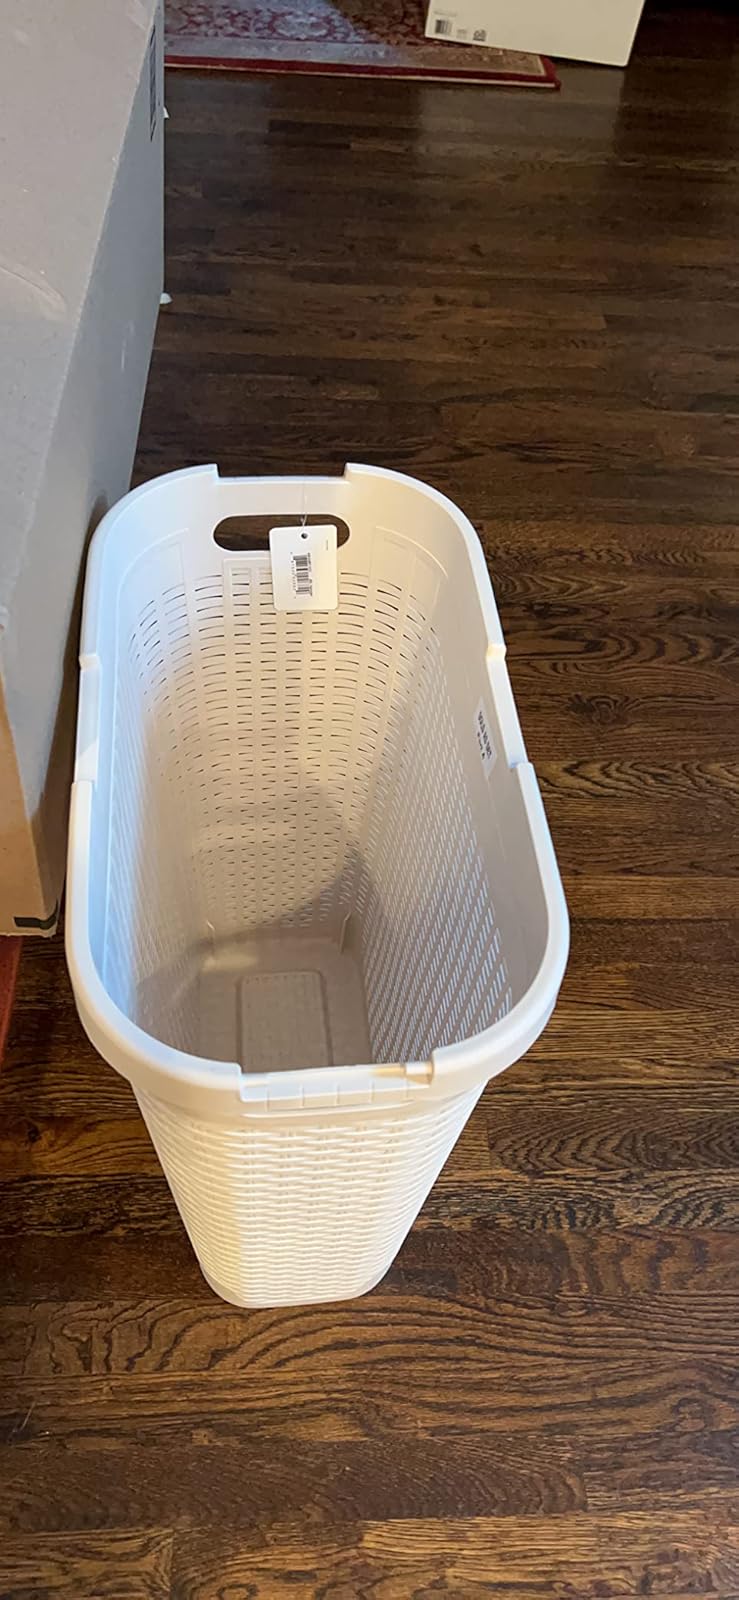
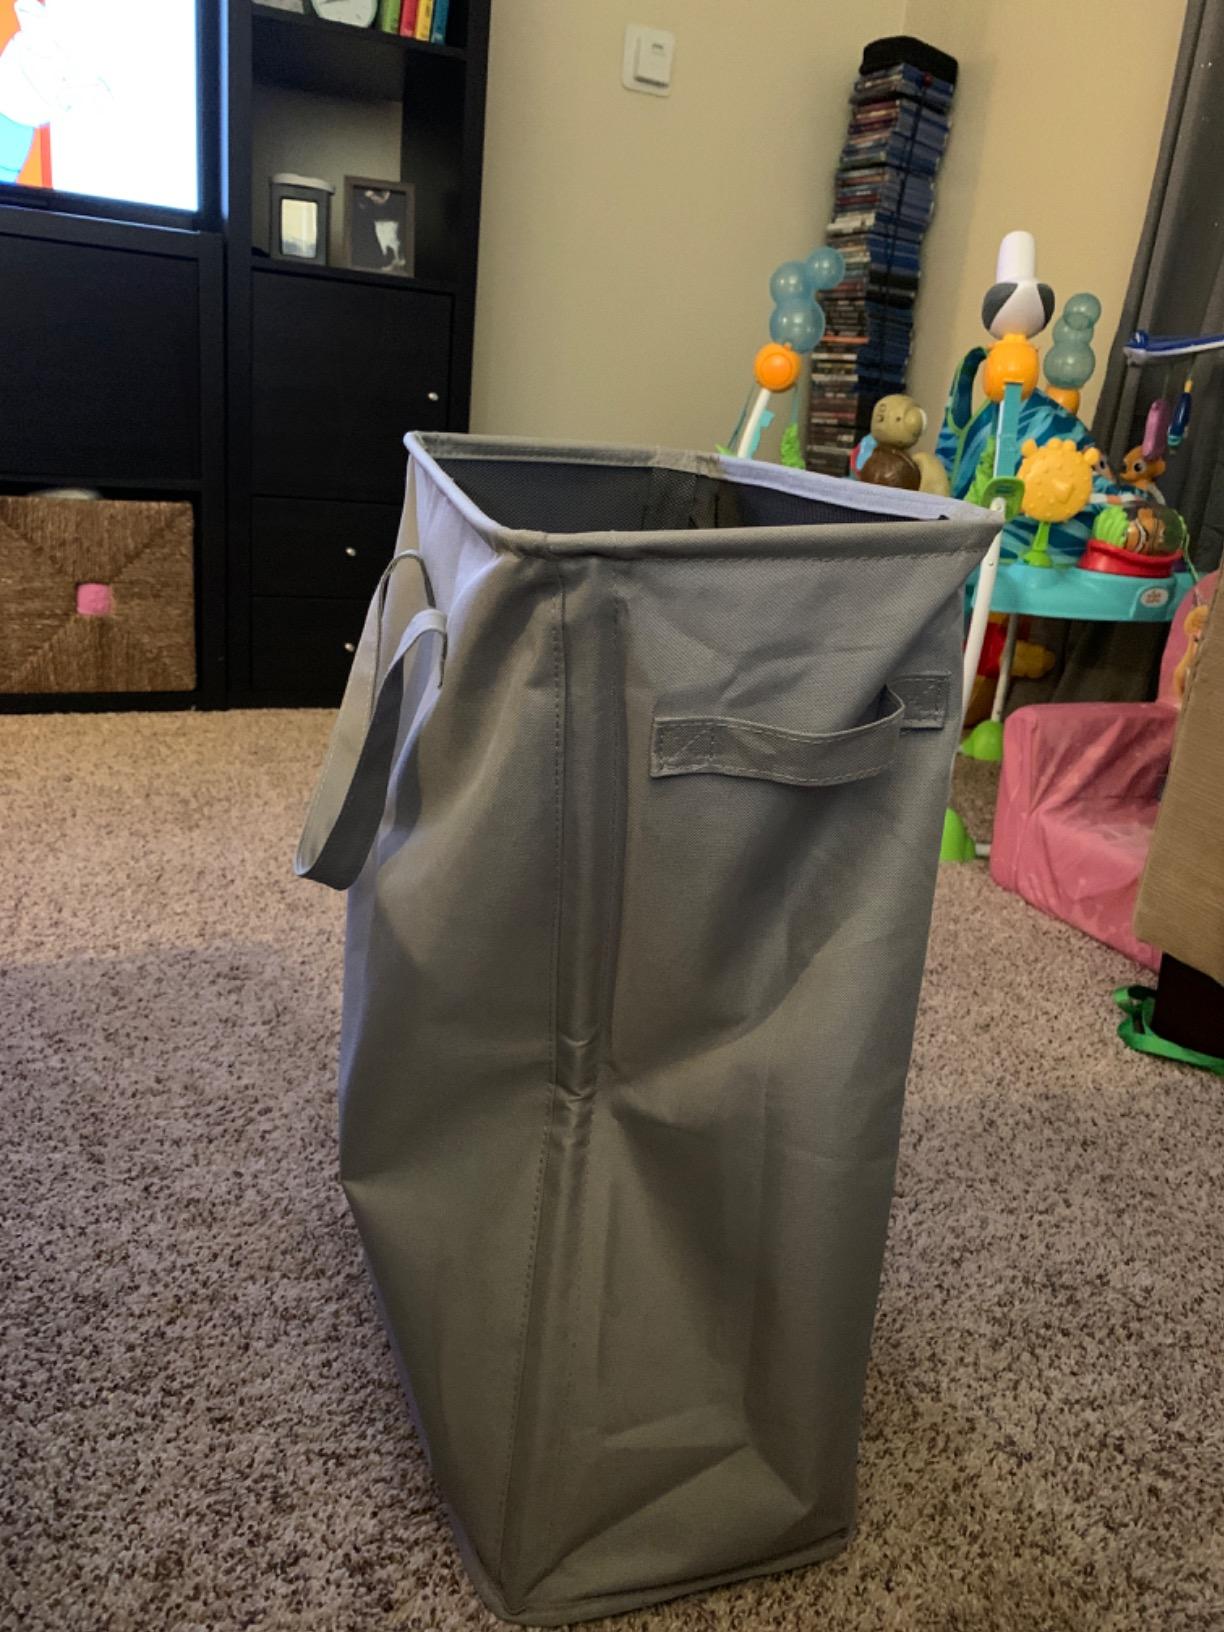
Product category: items_hamper
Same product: no